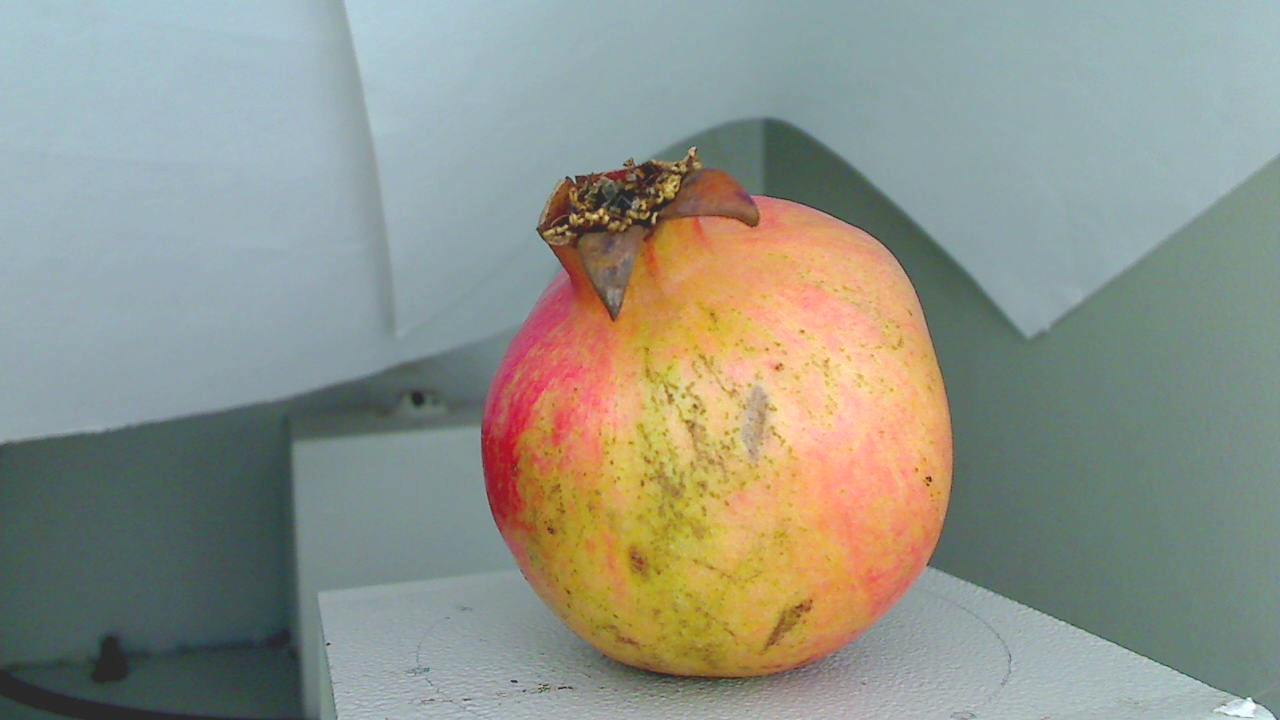
Grade: grade-3
Quality: quality-1